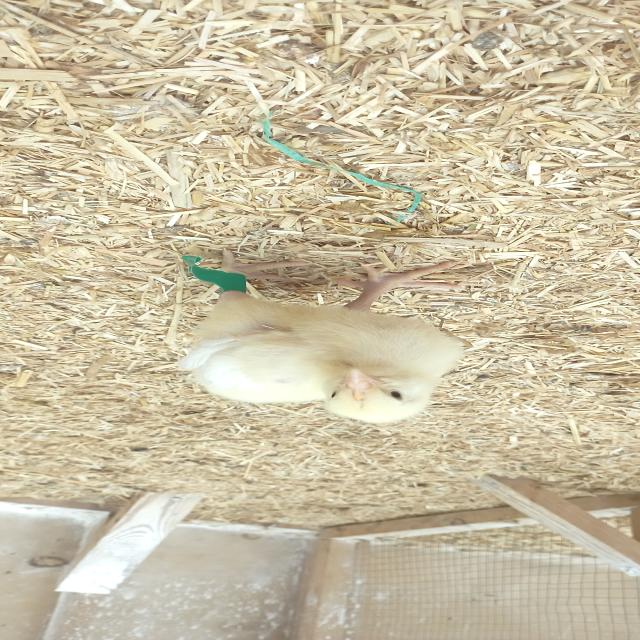
Weight: 214 g